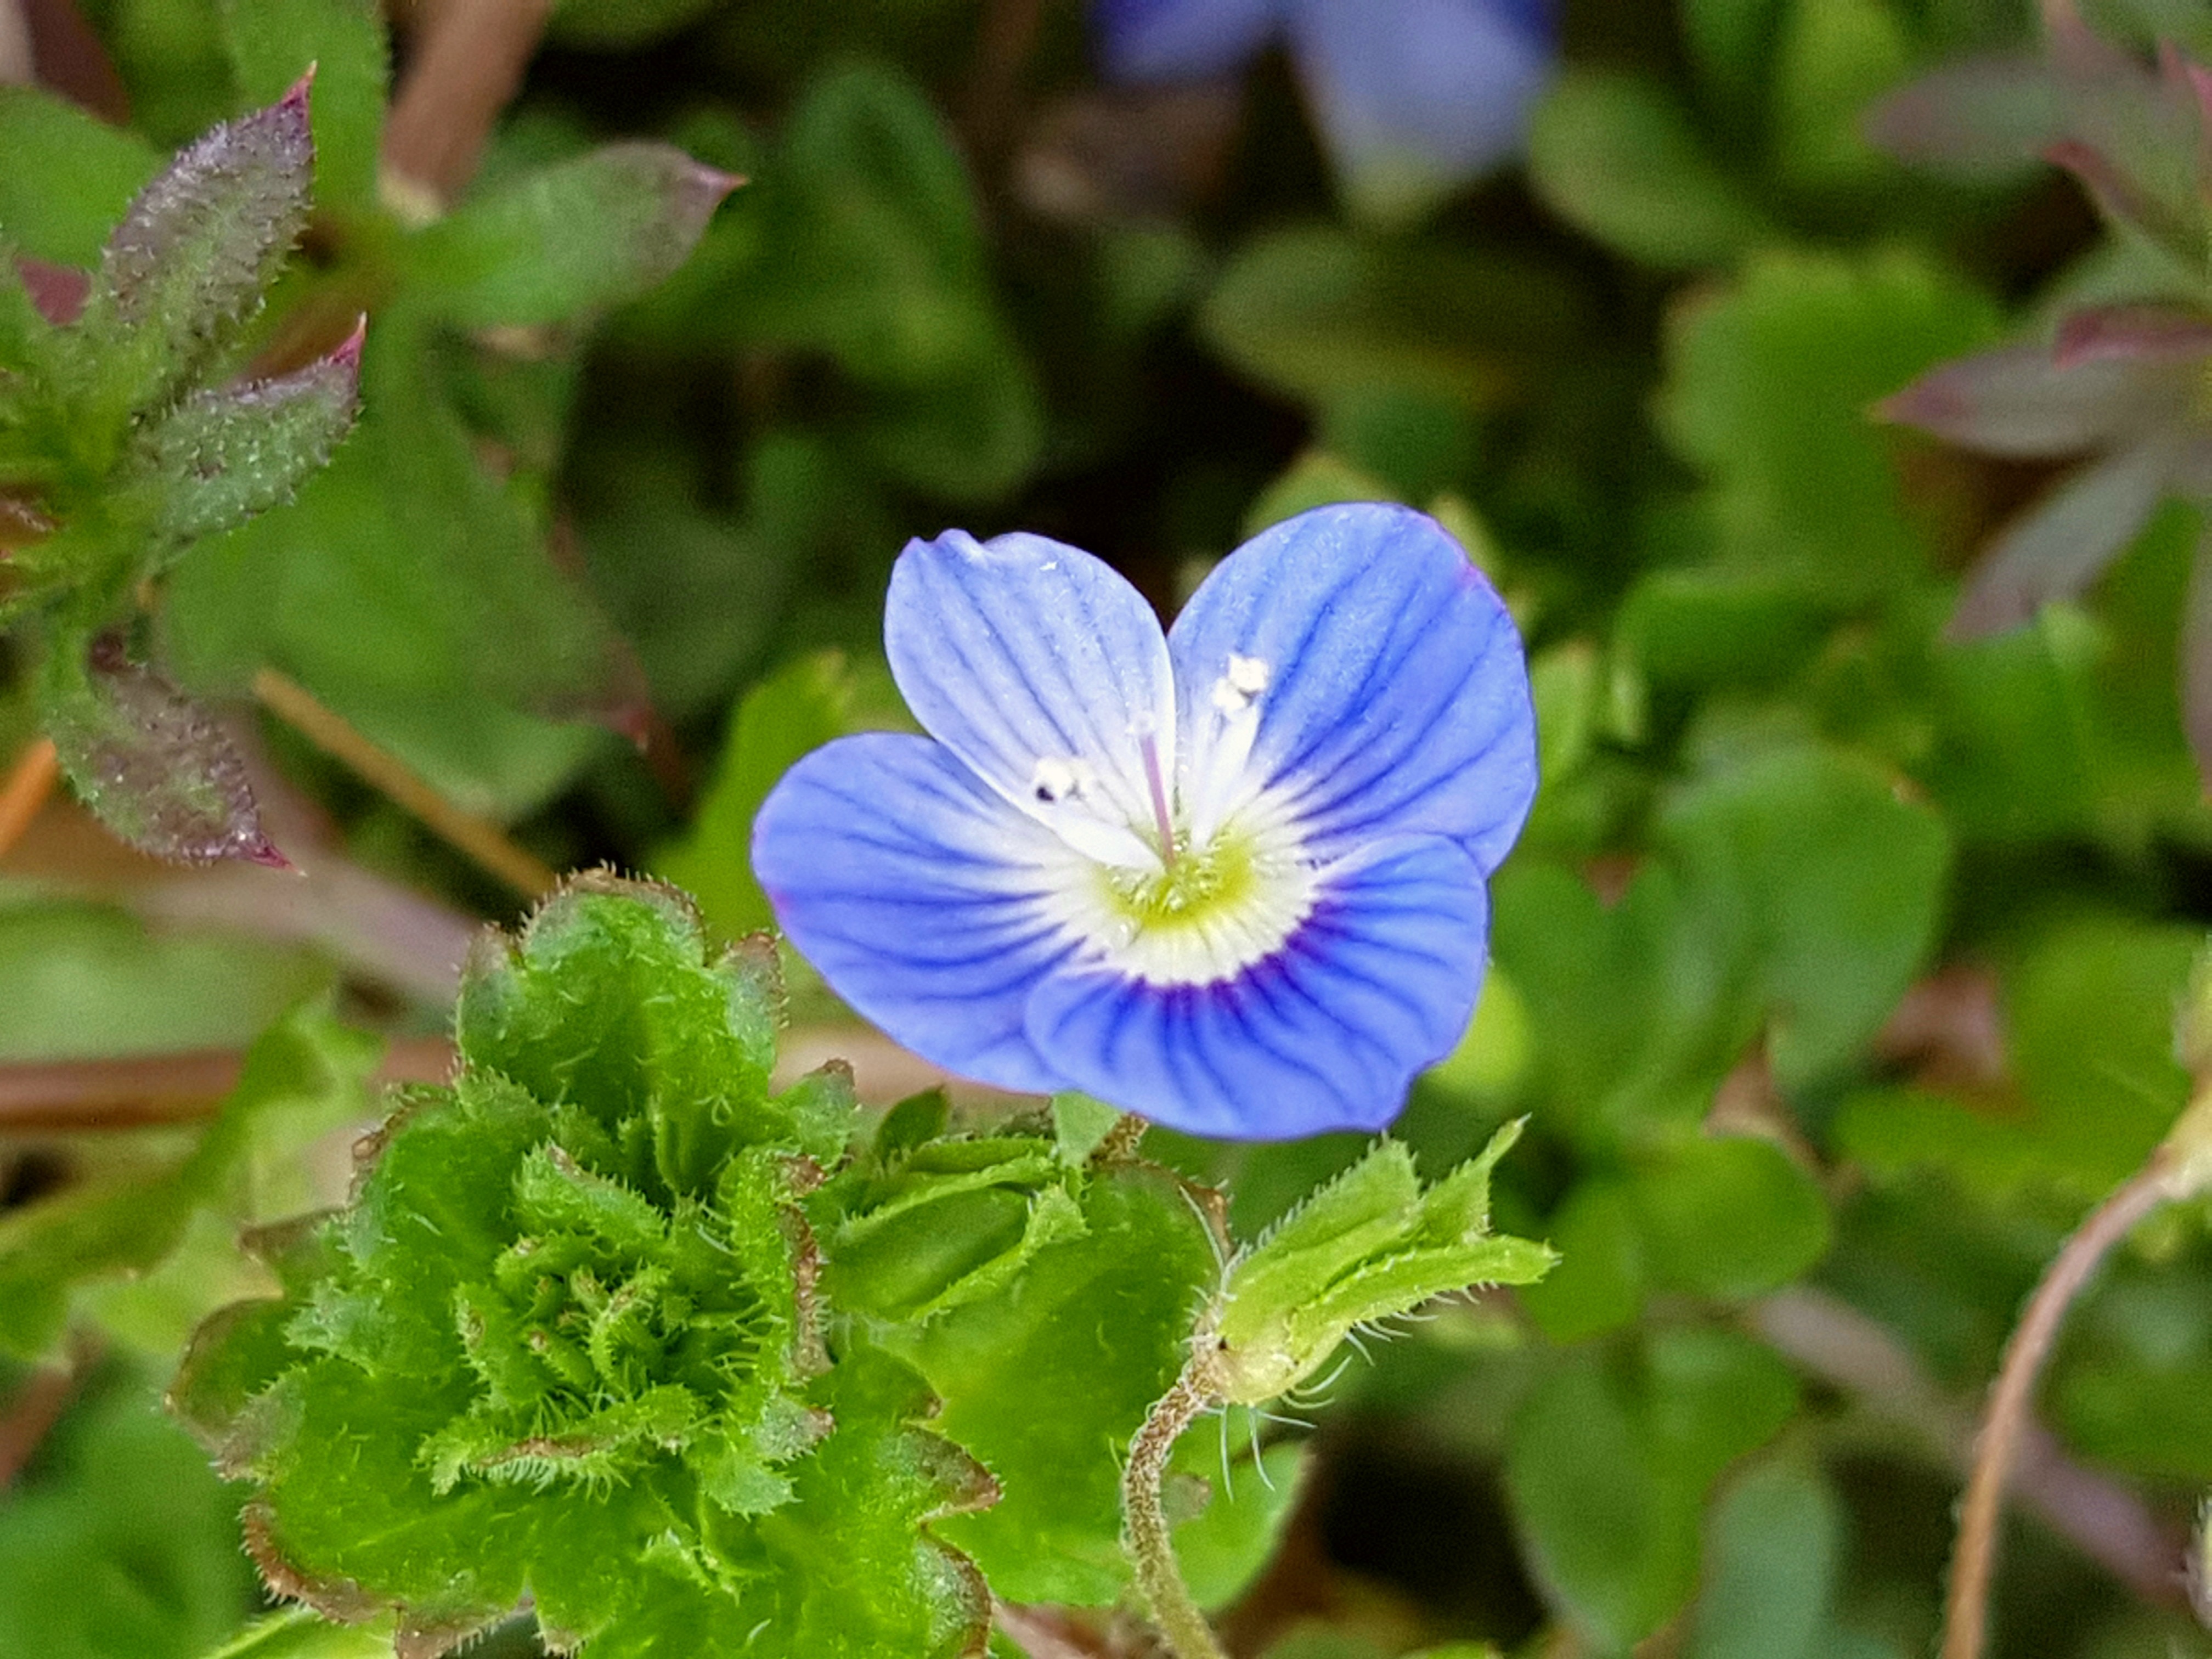
plant, flower, petal, botany, flora, wildflower, geranium, spring flowers, viola, macro photography, flowering plant, jeonju, annual plant, land plant, violet family, geraniales, a large spring near where the flame, big with paid real flower, dog balls flower